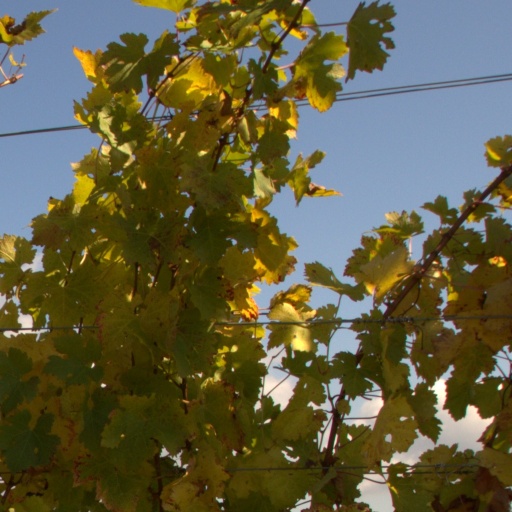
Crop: grape